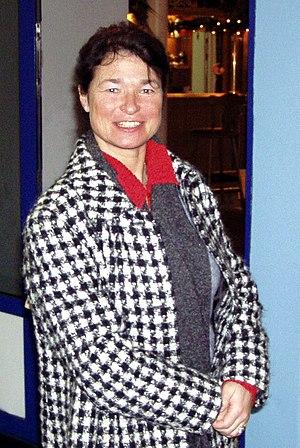
Anett Pötzsch, née le 3 septembre 1960 à Karl-Marx-Stadt, est une patineuse artistique est-allemande.